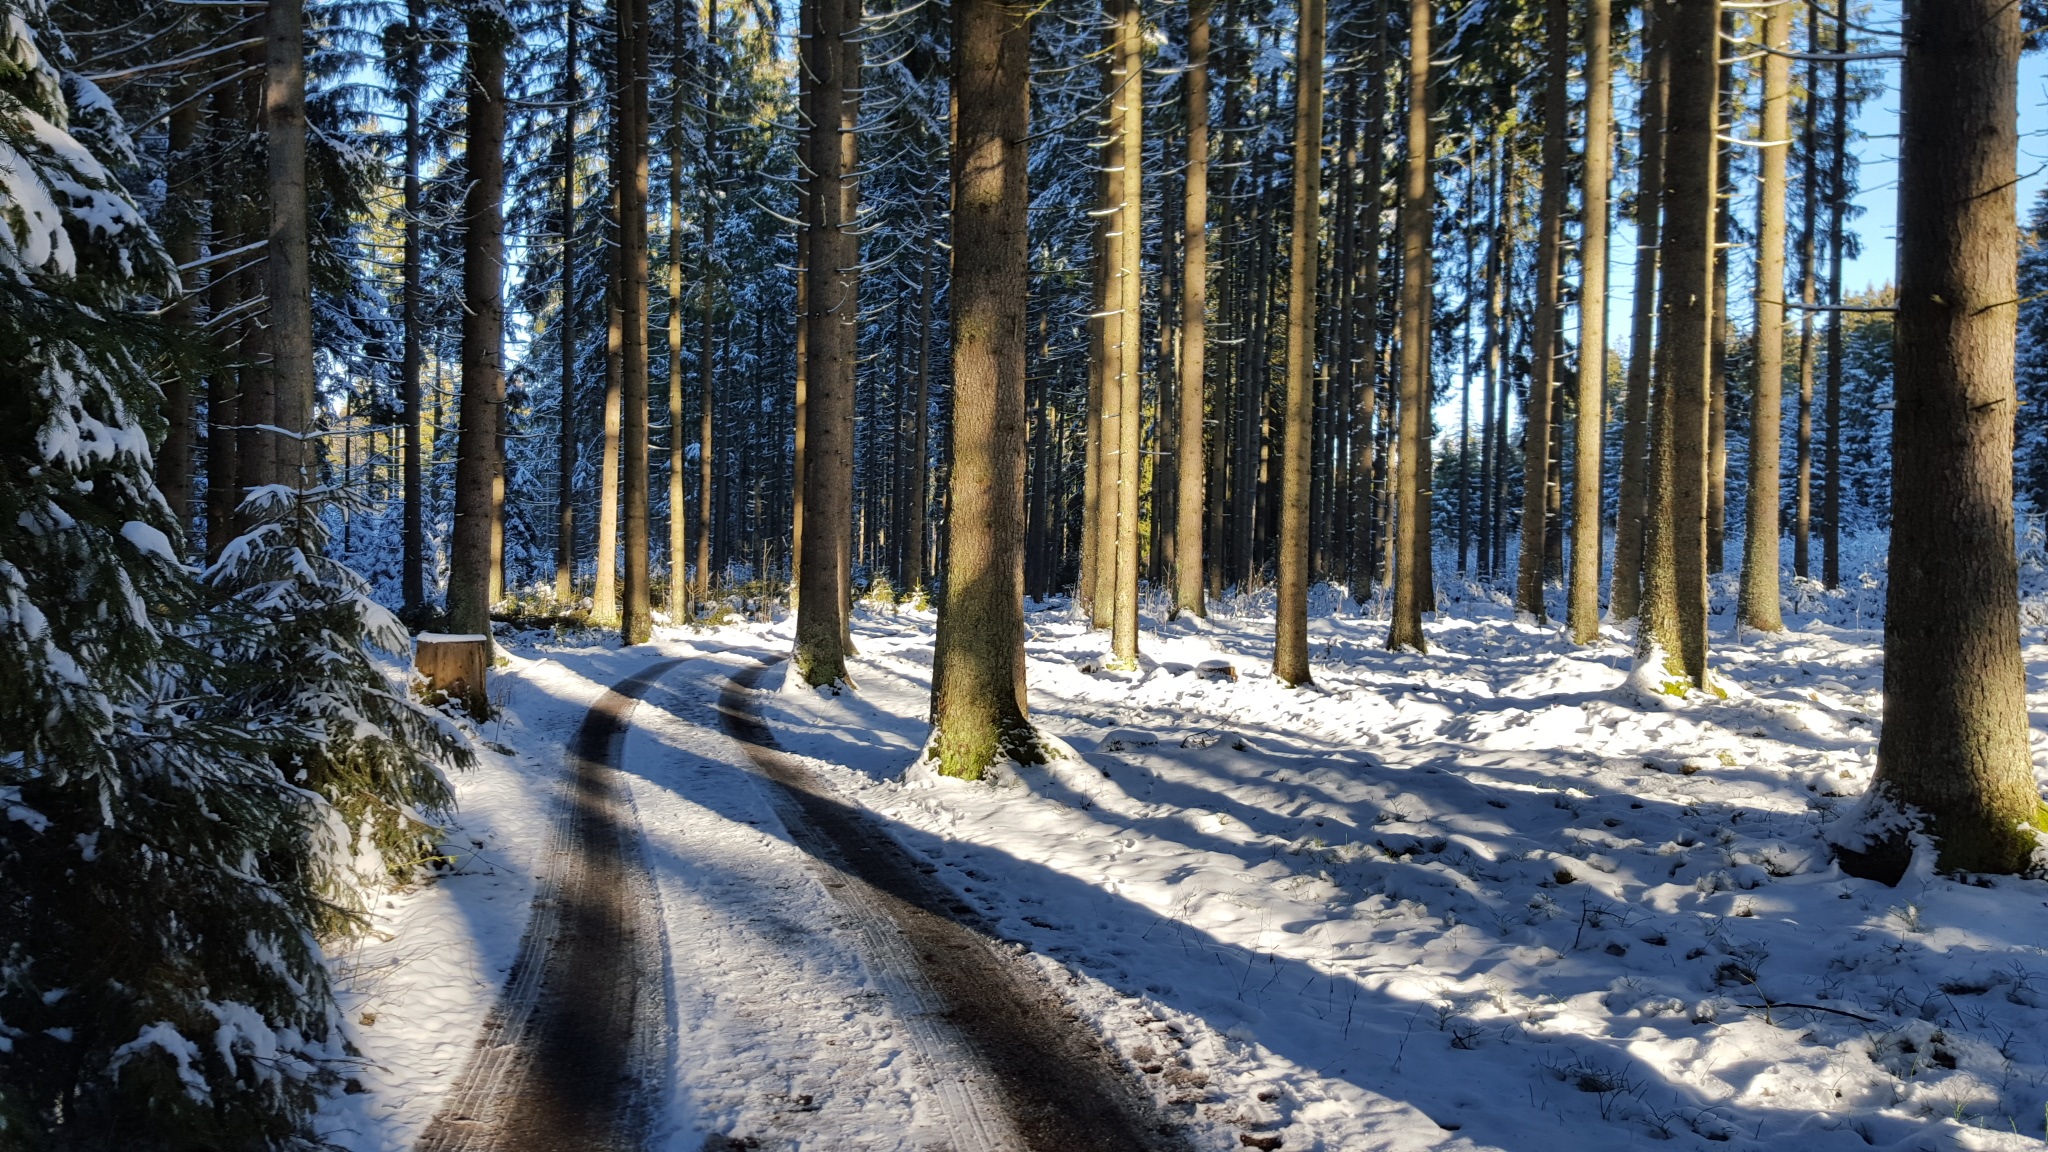
landscape, tree, nature, forest, path, branch, snow, winter, plant, sky, trail, sunlight, morning, frost, conifer, grove, woodland, freezing, state park, biome, pine family, woody plant, temperate coniferous forest, spruce fir forest, m hlviertel, bad leonfelden, moor trail